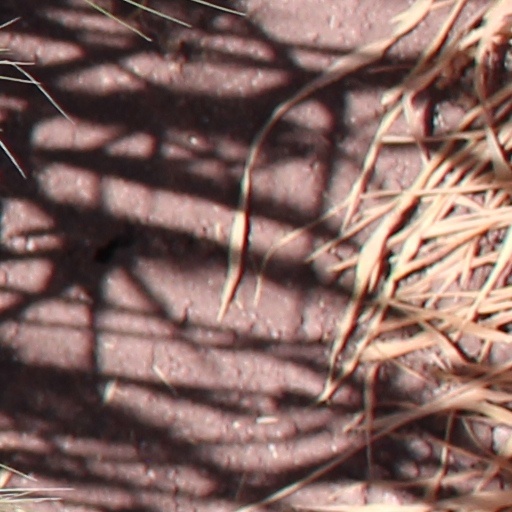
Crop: wheat